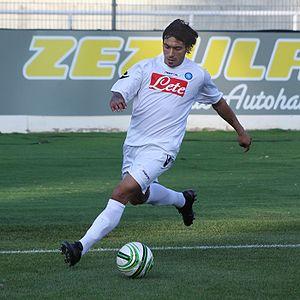
Ezequiel Iván Lavezzi, né le 3 mai 1985 à Villa Gobernador Gálvez dans la province de Santa Fe en Argentine, est un footballeur international argentin évoluant au poste d'attaquant de soutien du début des années 2000 à la fin des années 2010.